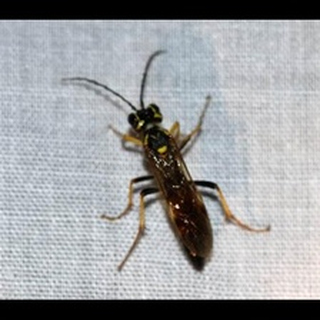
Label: wheat_stem_fly